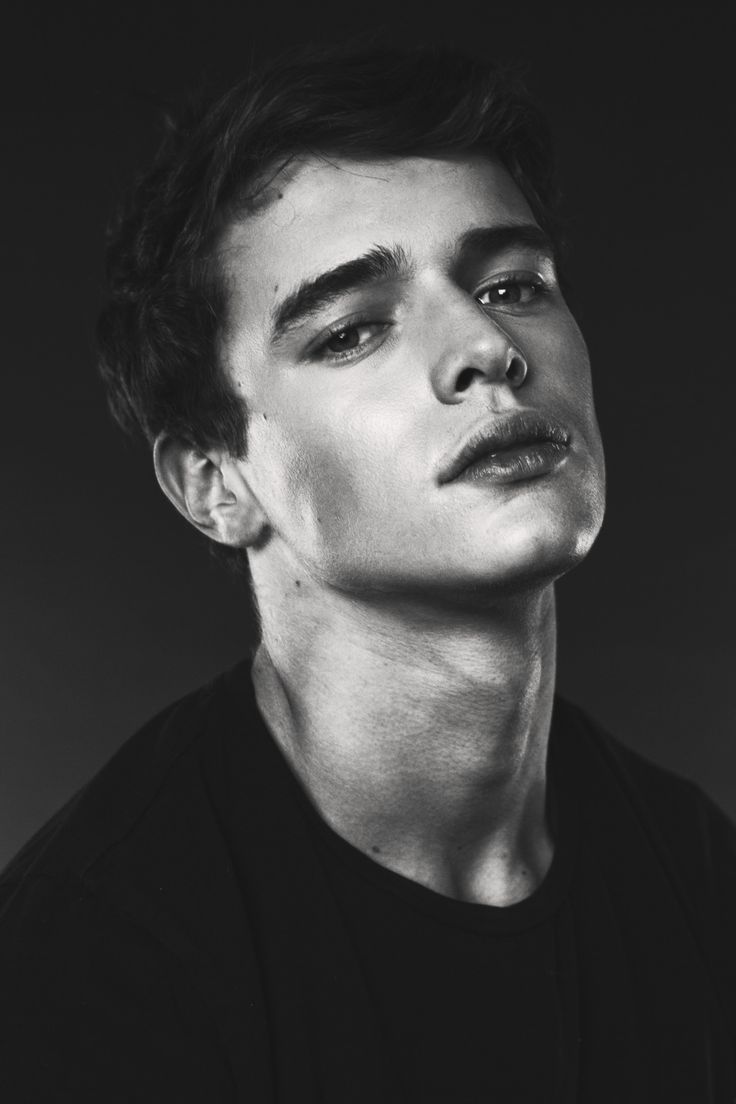
Gender: men